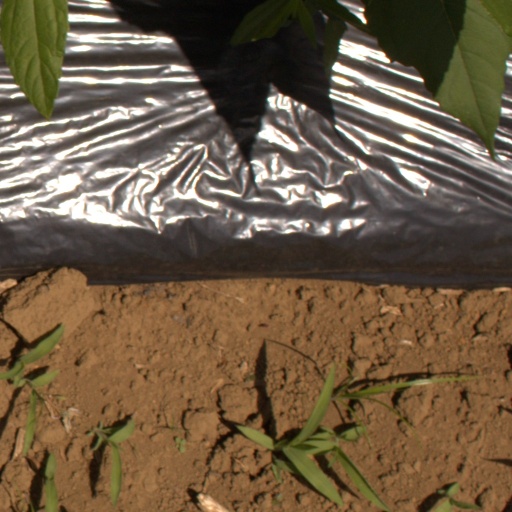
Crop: Jerusalem artichoke